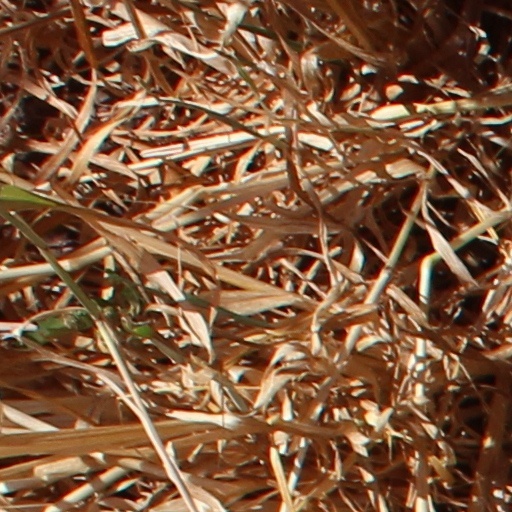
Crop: wheat